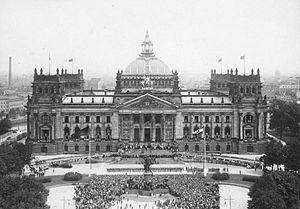
Le Reichstag [ʁajʃstaɡ] était l’assemblée parlementaire représentant le peuple allemand dans son ensemble pendant la république de Weimar et le Troisième Reich.